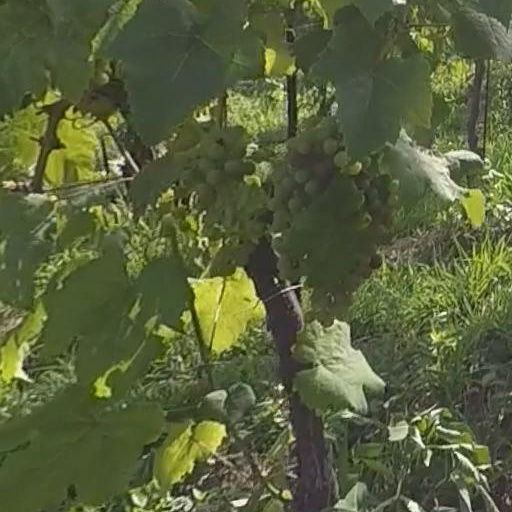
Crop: grape